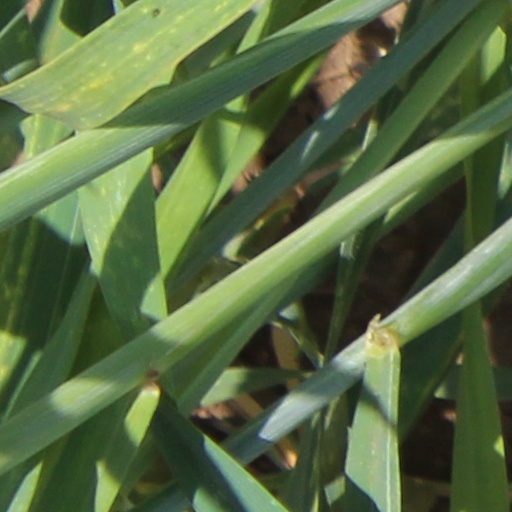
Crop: wheat